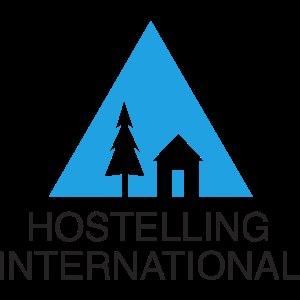
Hostelling International
Hostelling Internationals logo
Hostelling International, tidligere kendt som International Youth Hostel Federation, er en sammenslutning af mere end 90 nationale vandrerhjems-foreninger i mere end 80 lande med mere end 4.500 tilknyttede vandrerhjem på verdensplan. Sammenslutningen er organiseret som en velgørenhedsorganisation og har sit hovedkontor i Storbritannien. Hostelling International blev grundlagt 20. oktober 1932 i Amsterdam af repræsentanter for elleve nationale foreninger, deriblandt én fra Danmark.